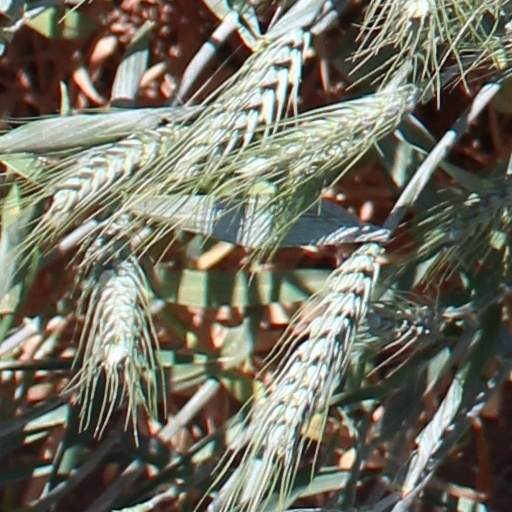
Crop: wheat